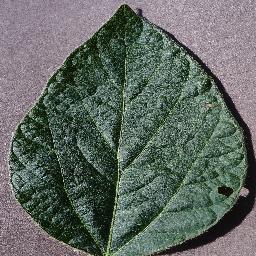
Label: Soybean___healthy